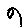
Label: 9